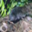
Label: shrew